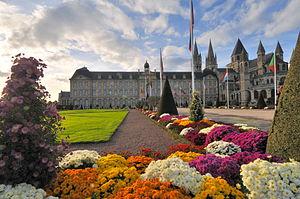
esplanade Jean-Marie Louvel avec au fond l'abbaye aux Hommes à Caen (Calvados, Basse-Normandie).
L'abbaye aux Hommes, ou abbaye Saint-Étienne de Caen, est une des deux grandes abbayes, avec l'abbaye aux Dames, fondées par Guillaume le Conquérant à Caen, en France. Elle s'élève à l'ouest du centre-ville ancien et donna le nom de Bourg-l'Abbé au quartier qui l'entoure. L'église Saint-Étienne, l'ancienne abbatiale est devenue église paroissiale après la Révolution. Les bâtiments conventuels transformés en lycée au XIXᵉ siècle abritent depuis les années 1960 l'hôtel de ville. L'abbaye offre un très bel ensemble architectural construit entre les XIᵉ et XVIIIᵉ siècles et l'impact de l'église Saint-Étienne de Caen est essentiel sur l'histoire de l'Art en Normandie et en Angleterre. L'église est classée au titre des Monuments historiques sur la liste de 1840, le cloître et les bâtiments conventuels en 1911 et les autres constructions inscrites en 1927 et 1928.